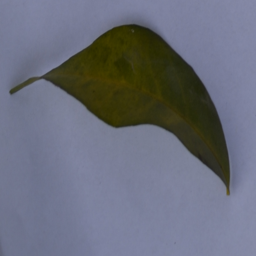
Plant part: leaf
Disease: greening